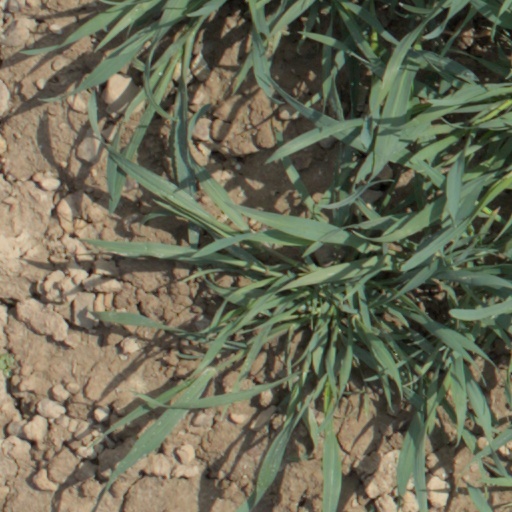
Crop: wheat